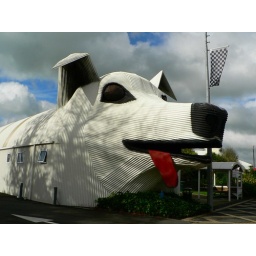
Sheep dog waits beside the sheep (see next pic)